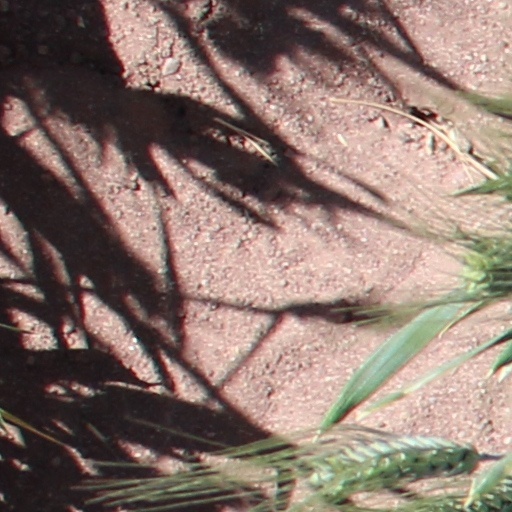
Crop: wheat